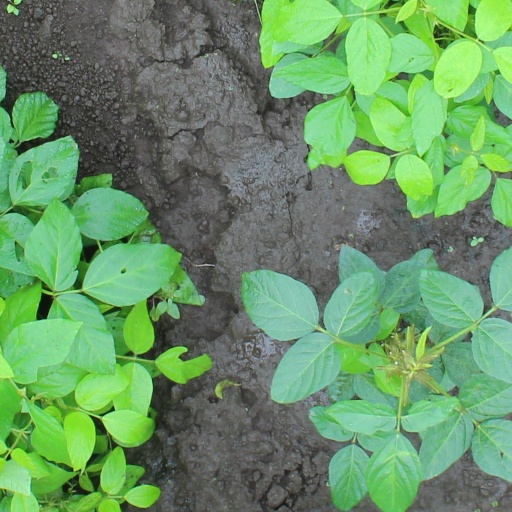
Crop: soybean